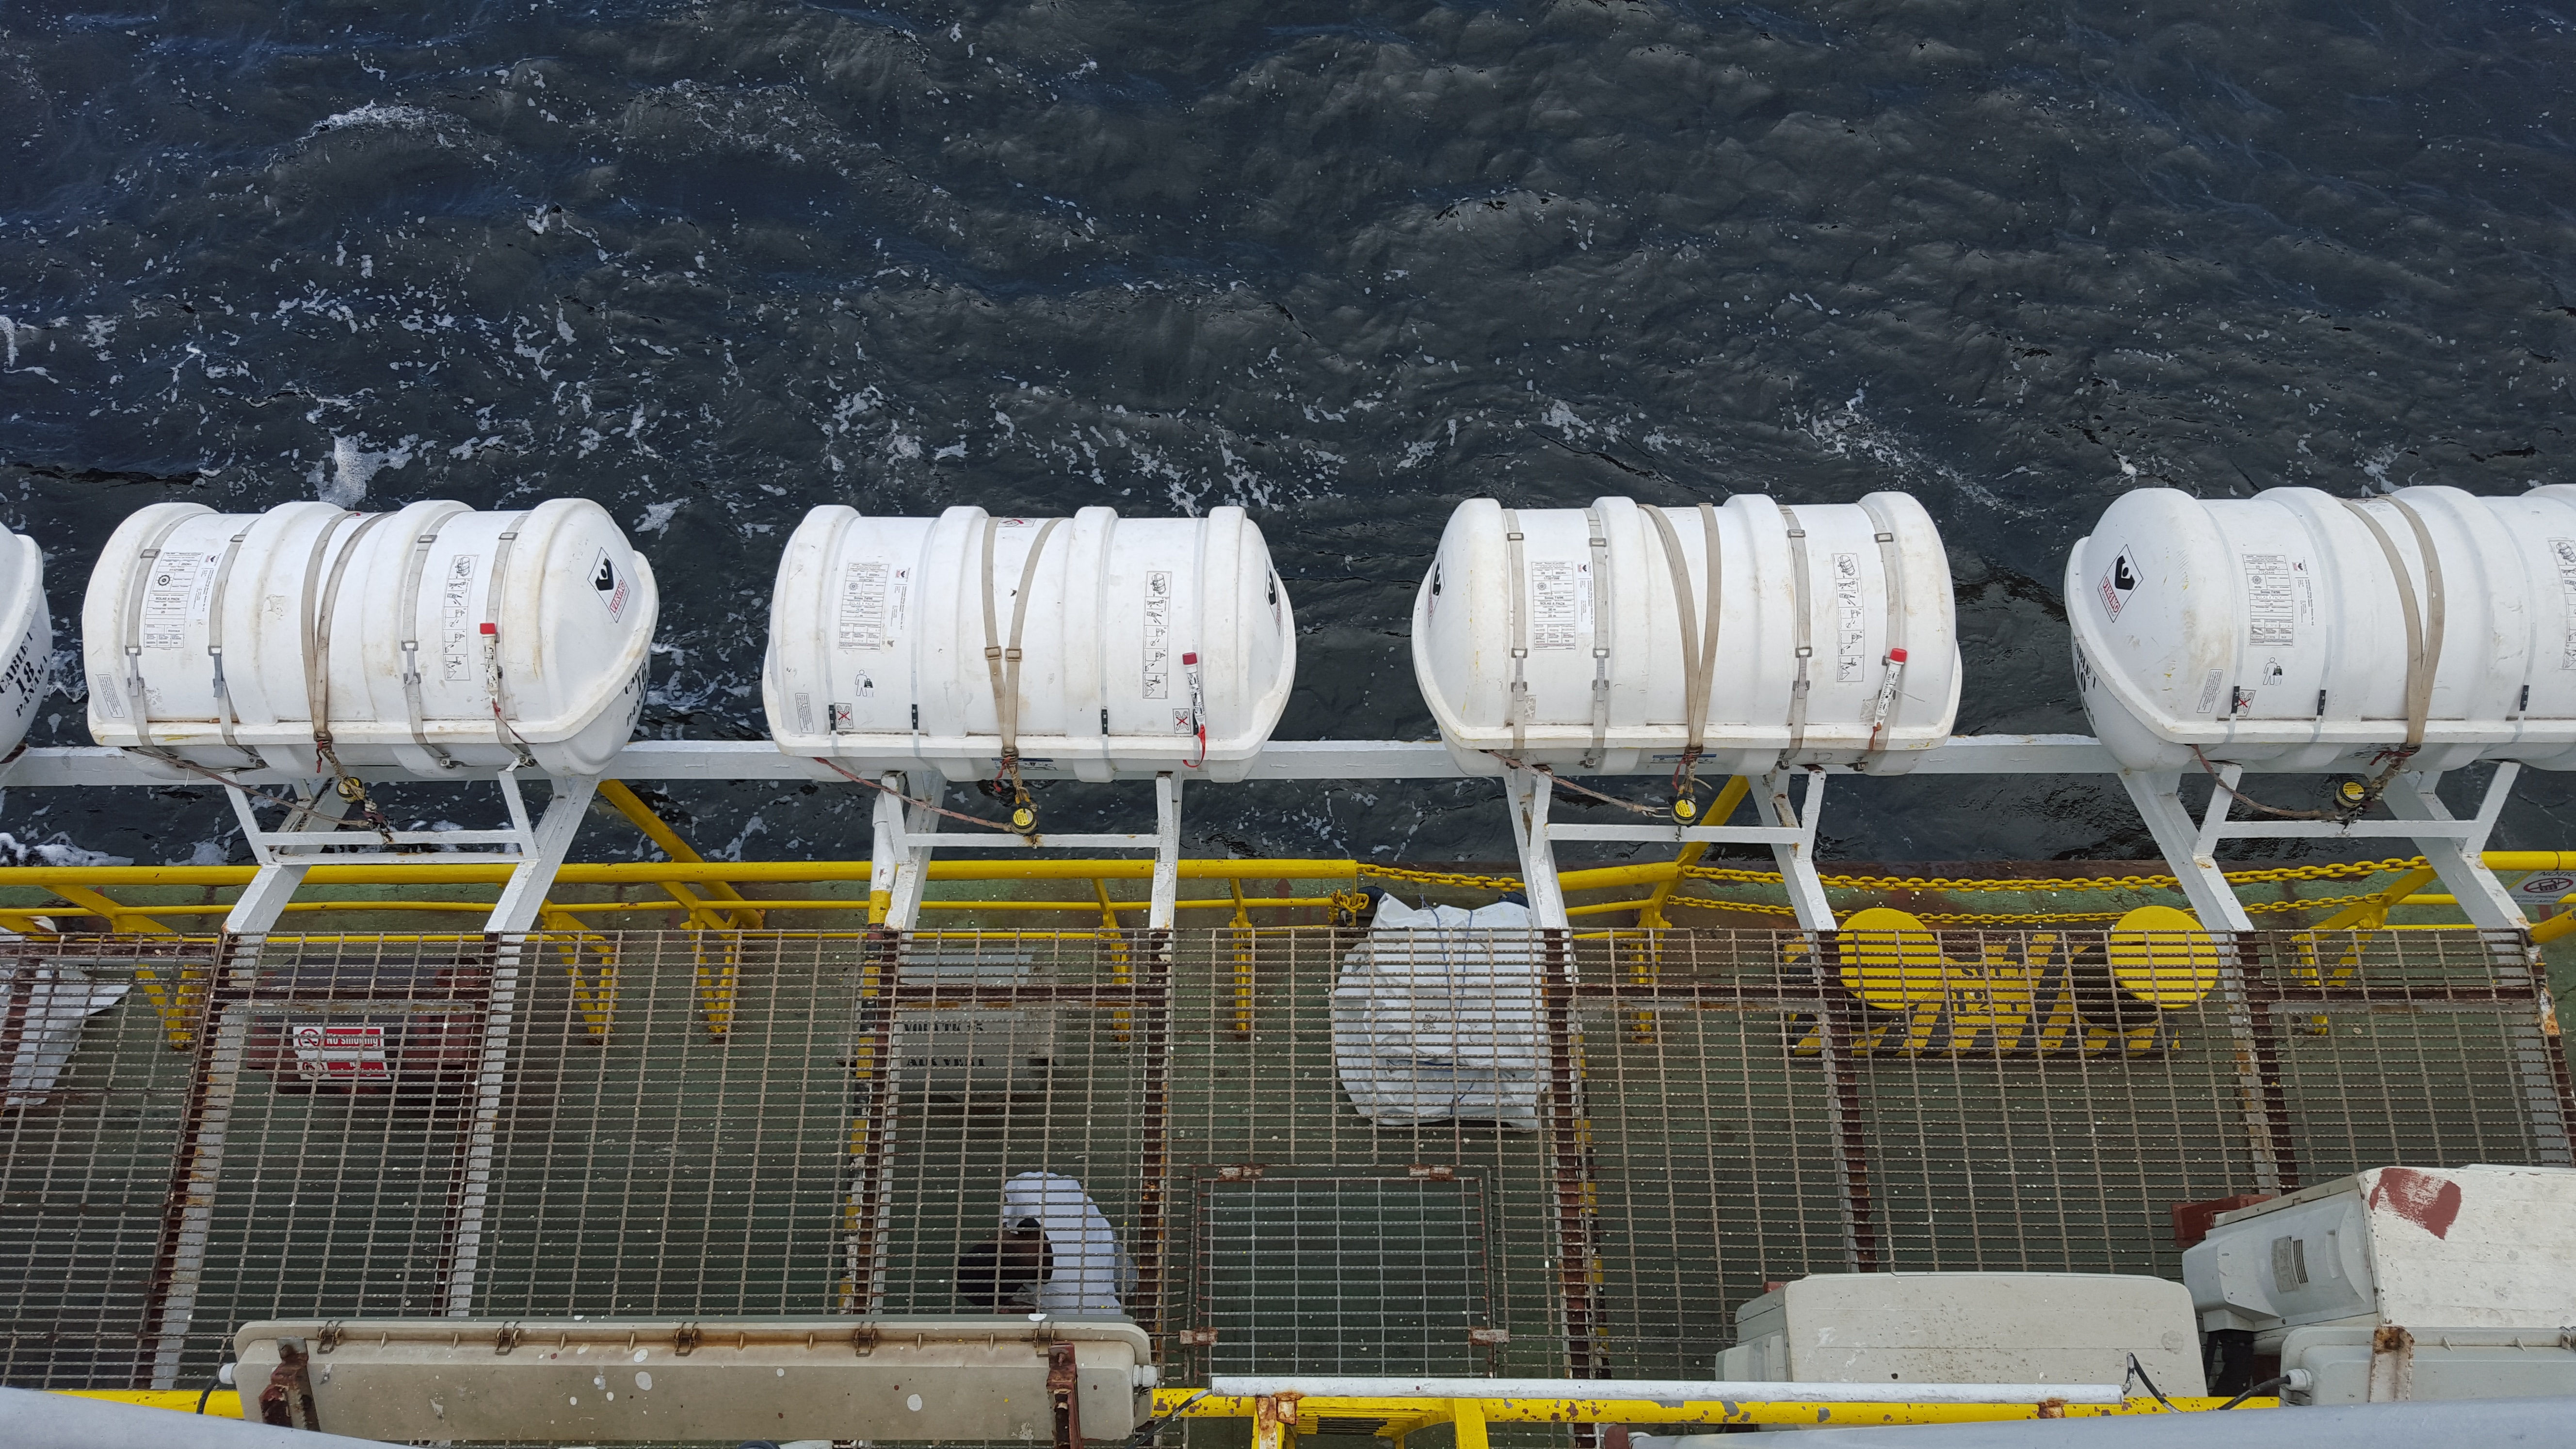
water, bird, structure, ship, jacket, help, safety, rescue, raft, life boat, life raft